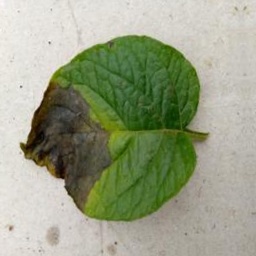
Etiqueta: Late Blight